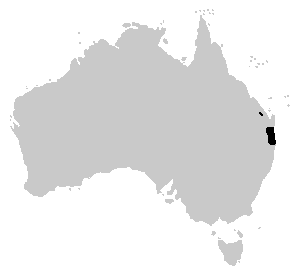
Dryopsophus pearsonianus est une espèce d'amphibiens de la famille des Pelodryadidae.